Helmut Reisen

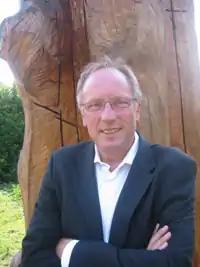
Helmut Reisen

Helmut Reisen (born 20 July 1950 in Viersen, West Germany) has been Head of Research of the OECD Development Centre until 1 October 2012 when he established the Berlin-based consulting firm ShiftingWealth Consulting. He is also Professor of Economics at the University of Basel .